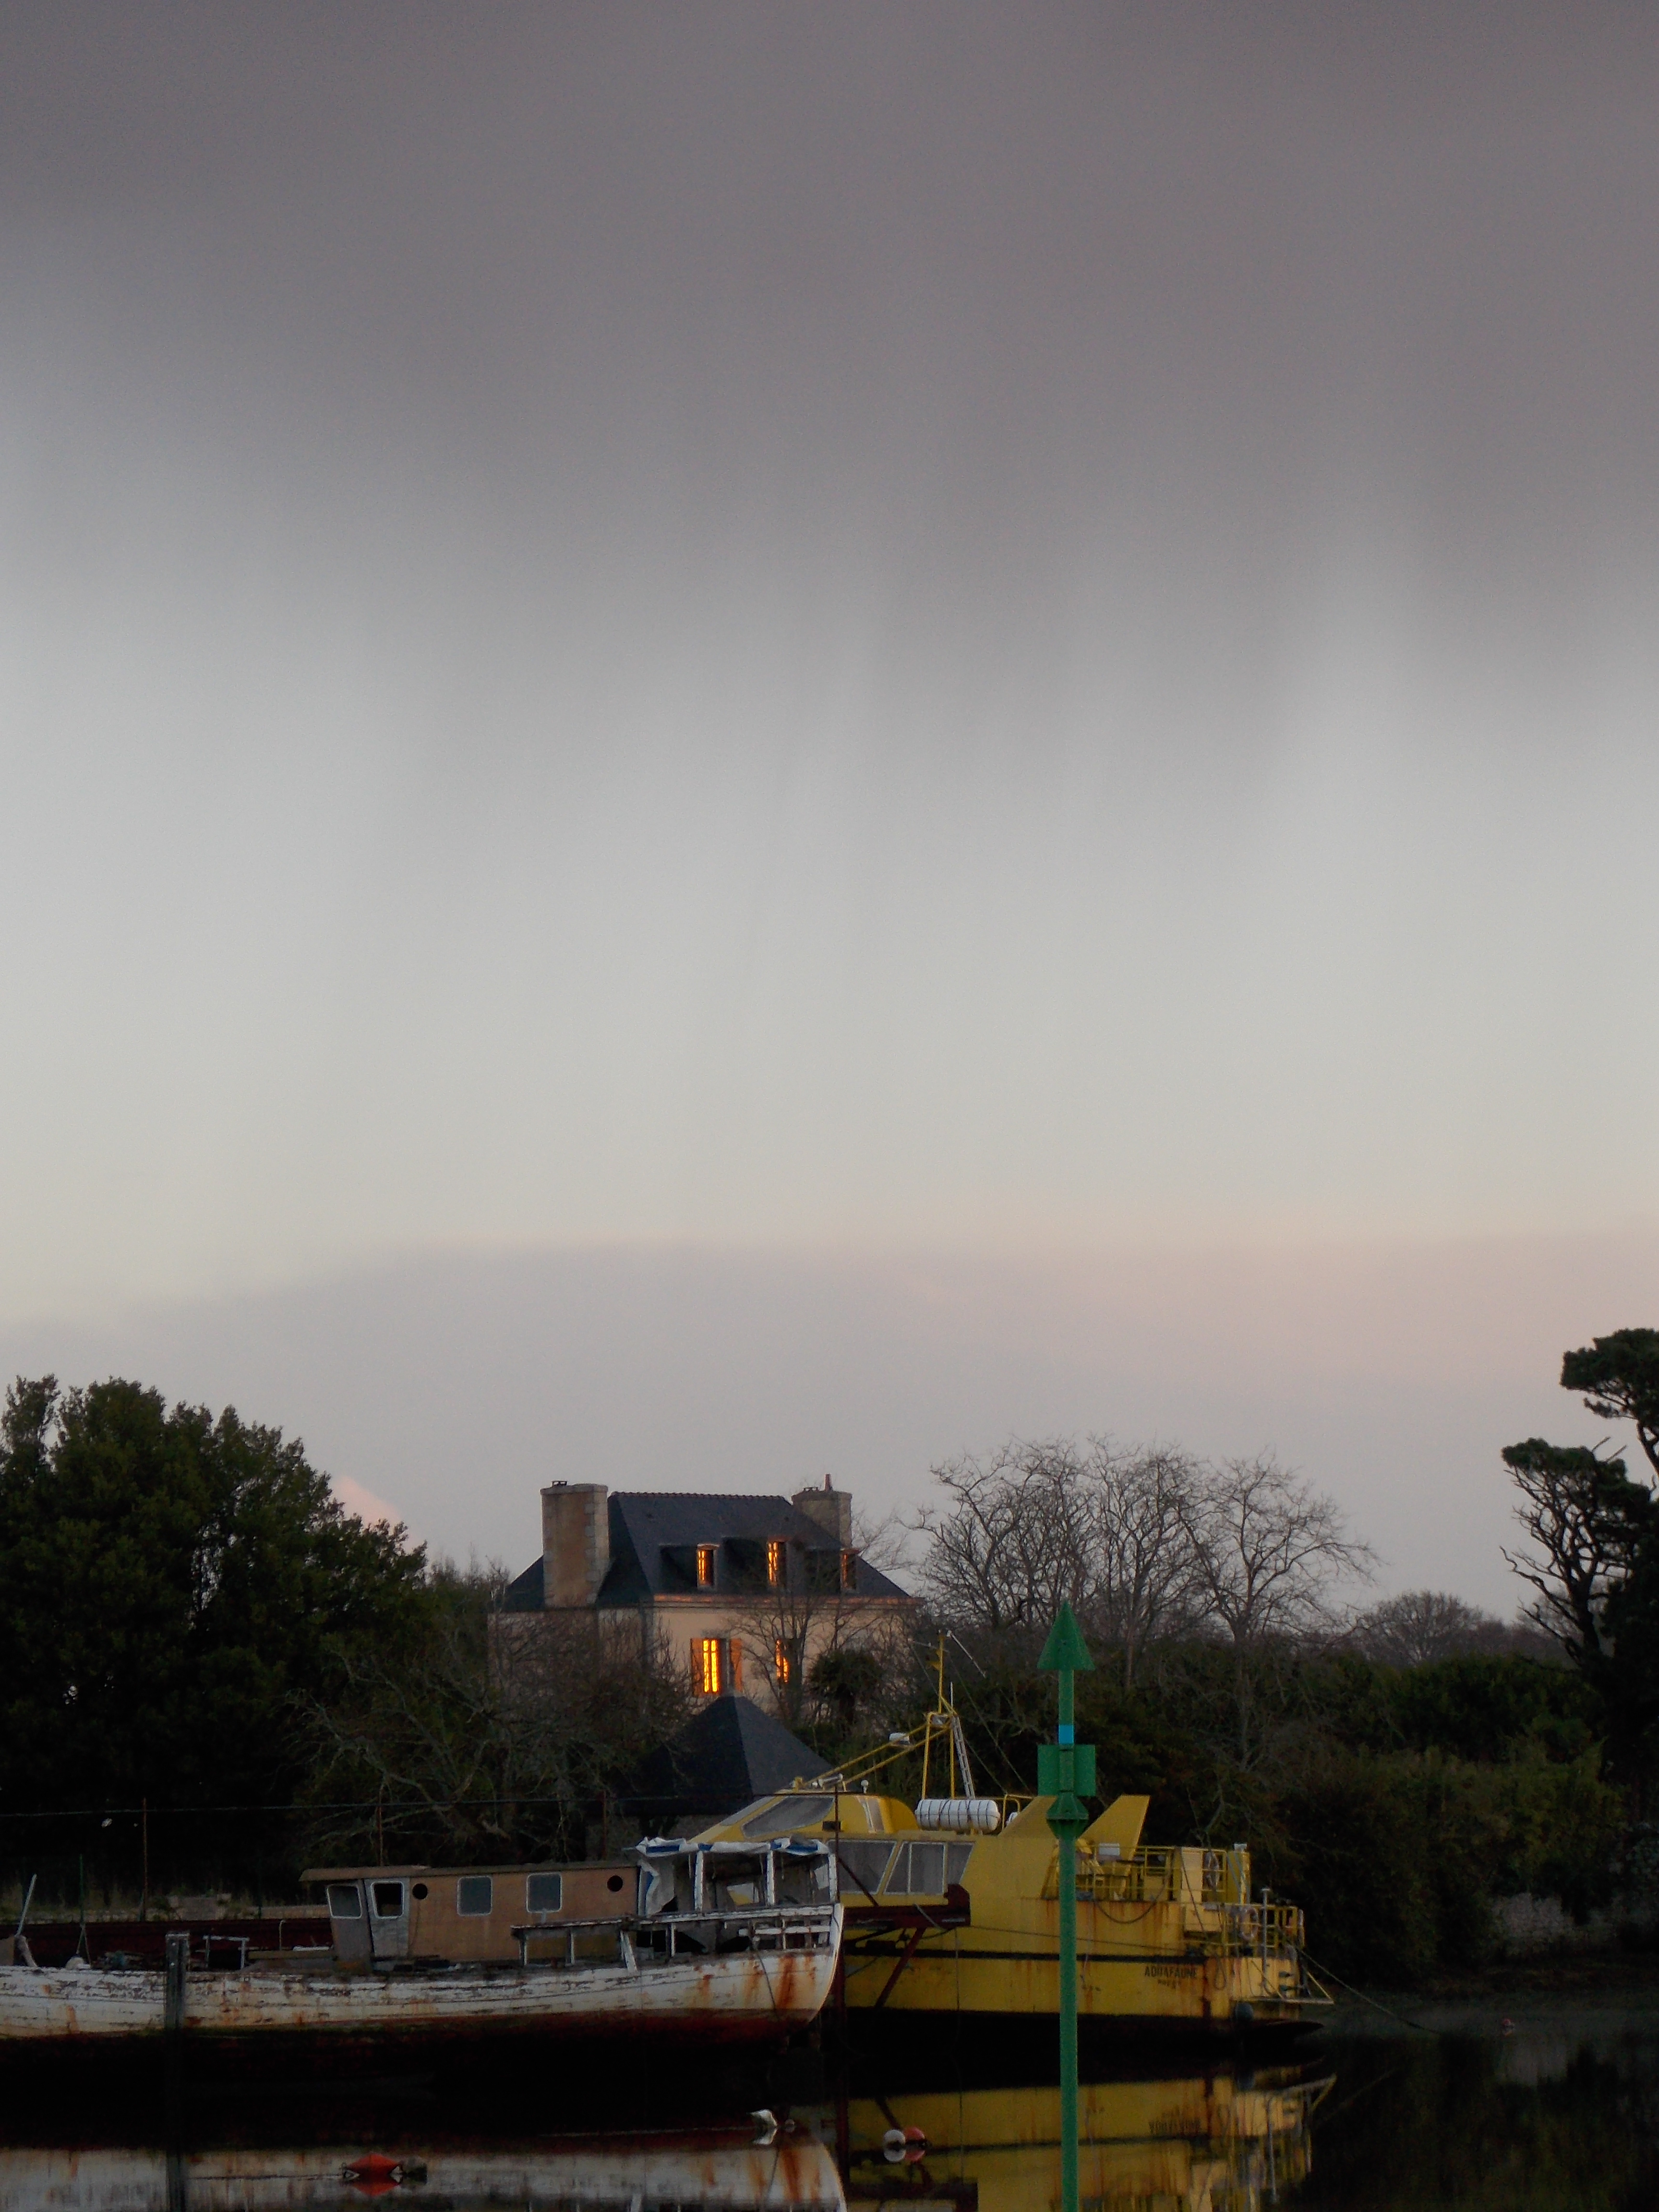
river, house, boats, pole, sign, rain, clouds, trees, sunset, dawn, morning, shore, watercraft, channel, waterway, atmospheric phenomenon, bank, watercourse, boat, boats and boating equipment and supplies, reflection, evening, naval architecture, calm, ship, water transportation, loch, riparian zone